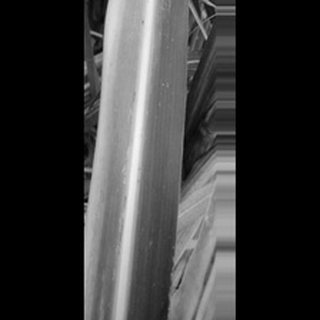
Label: sugarcane_yellow_leaf_disease